The Concise Guide to Sounding Smart at Parties

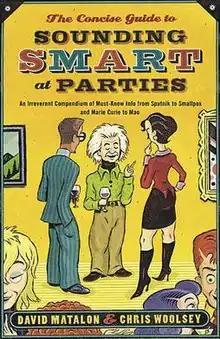
"The Concise Guide to Sounding Smart at Parties" book cover

The Concise Guide to Sounding Smart at Parties: An Irreverent Compendium of Must Know Info from Sputnik to Smallpox and Marie Curie to Mao is a humorous collection of pop-culture knowledge published by Broadway Books, an imprint of the Doubleday Broadway Publishing Group which is a division of Random House Inc. Authors David Matalon and Chris Woolsey are screenwriters and actors in Los Angeles.